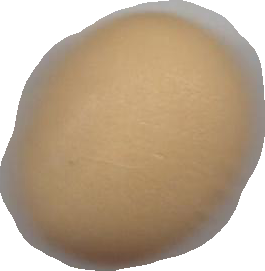
Variety: Dega